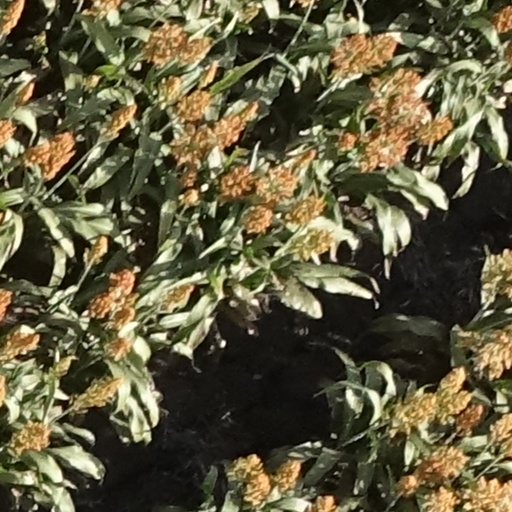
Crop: sorghum